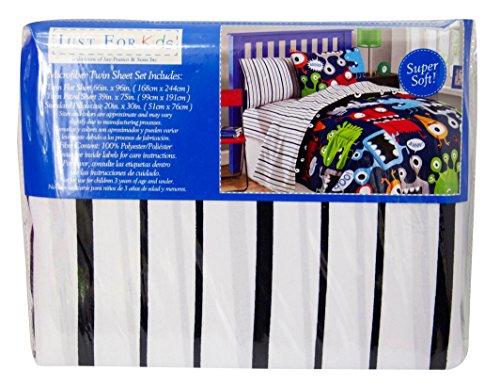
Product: Just For Kids Black/White Stripe Twin 3 Piece Sheet Set
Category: Home & Kitchen | Bedding | Kids' Bedding | Sheets & Pillowcases | Sheet & Pillowcase Sets
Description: Includes 1 Twin microfiber sheet set.
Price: $27.12
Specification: ProductDimensions:86x1x72inches|ItemWeight:2.1pounds|ShippingWeight:2.1pounds(Viewshippingratesandpolicies)|Manufacturer:JayFrancoandSons,Inc.|ASIN:B01MFAVABP|Itemmodelnumber:JF21555MJ